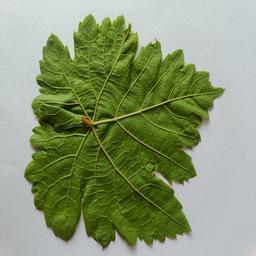
Label: Healthy Leaves